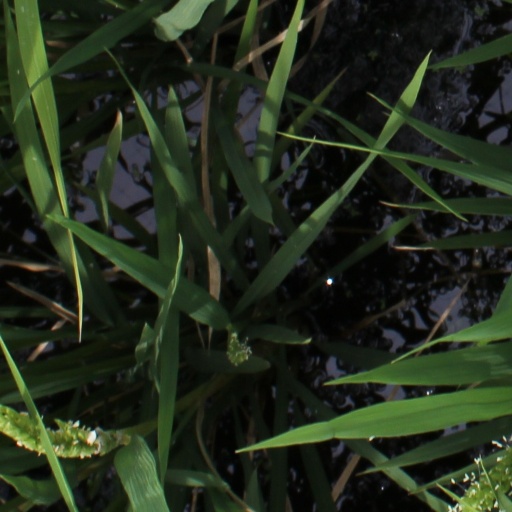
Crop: rice